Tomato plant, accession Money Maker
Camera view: tilt-top (135 deg); turntable rotation: 180 degrees
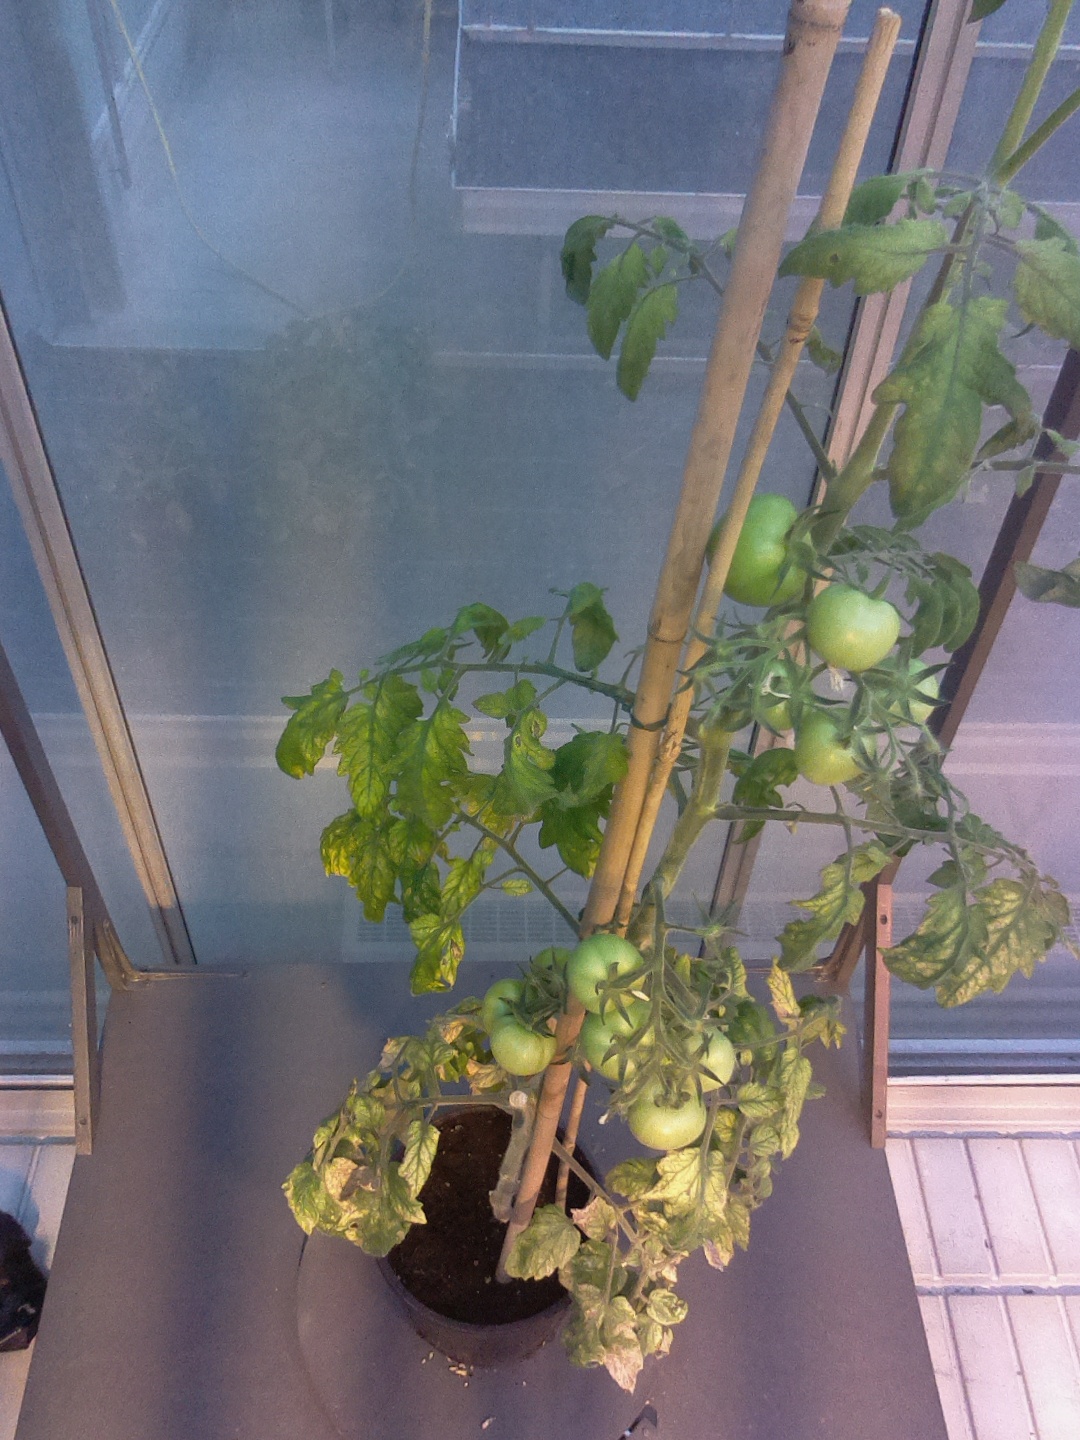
BBCH growth stage 75: 50%-60% of final fruit size